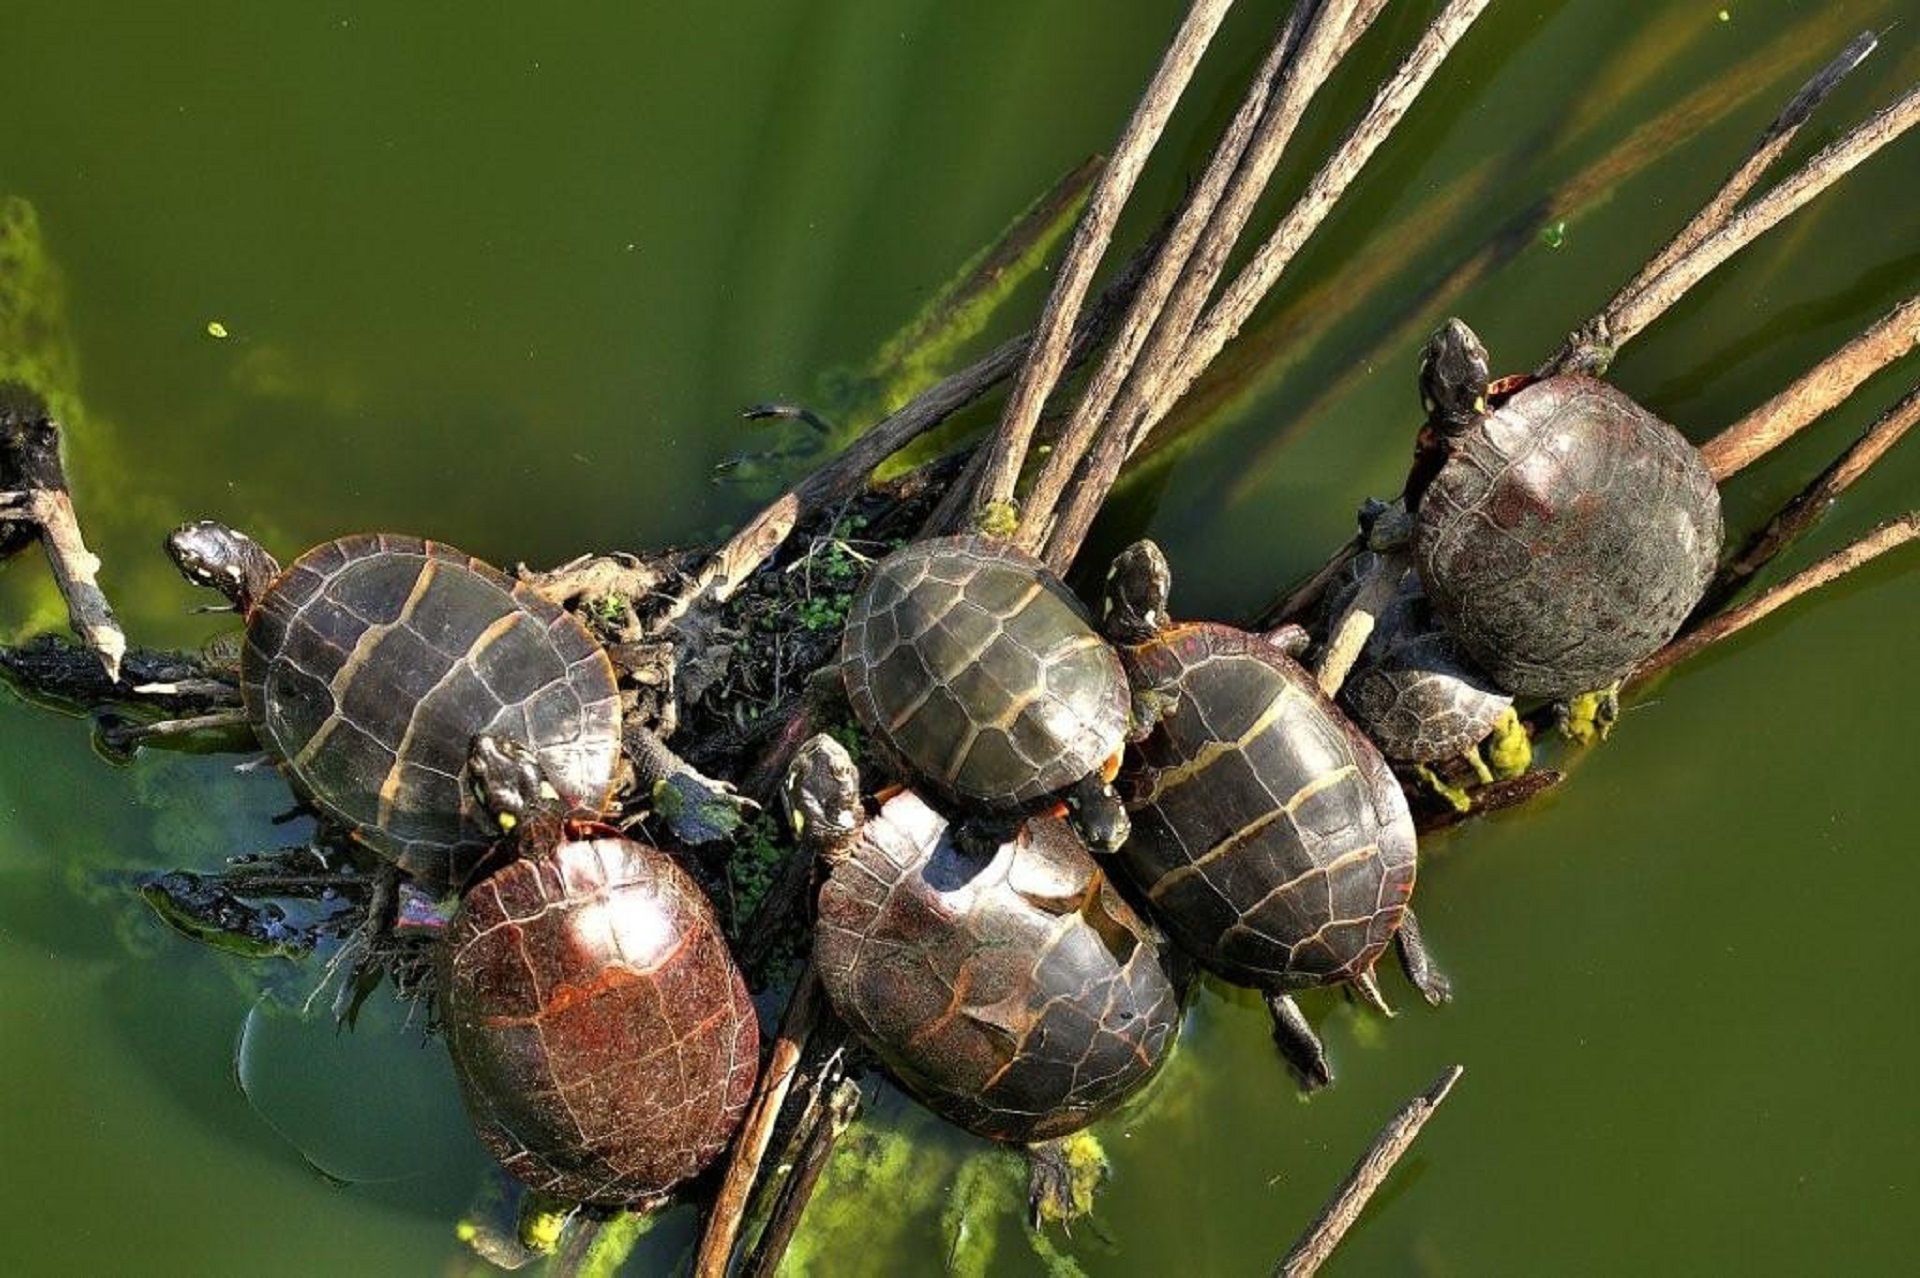
water, nature, pond, wildlife, wild, green, insect, botany, aquatic, fauna, shell, invertebrate, close up, tortoise, reptiles, macro photography, european garden spider, araneus, painted turtles, orb weaver spider